Samuel Ransom

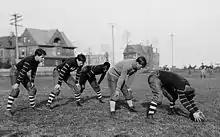
1902 Hyde Park Football

The teammate, Walter Eckersall, also said Ransom got good grades and used the time between calls as a bell boy to study. Eckersall went on to Quarterback for the University of Chicago and became a sportswriter for the Chicago Tribune.